Goiás

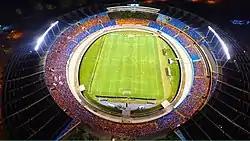
Serra Dourada Stadium.

See City population of Goiás for table showing population from 1991 to 2005 in the 37 largest cities.